Hill & Taylor

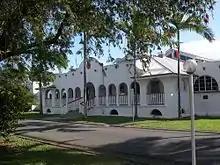
Mossman District Hospital, 2007

Richard Hill and Arthur John Henry Taylor were in partnership in Cairns from 1927 to , with a branch office in Townsville from 1933 to 1939. The partnership was resumed in 1945 but was dissolved in 1952. During the interwar years Hill and Taylor developed an extensive practice in northern Queensland.